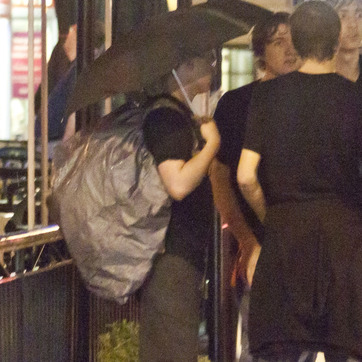
Material: skin